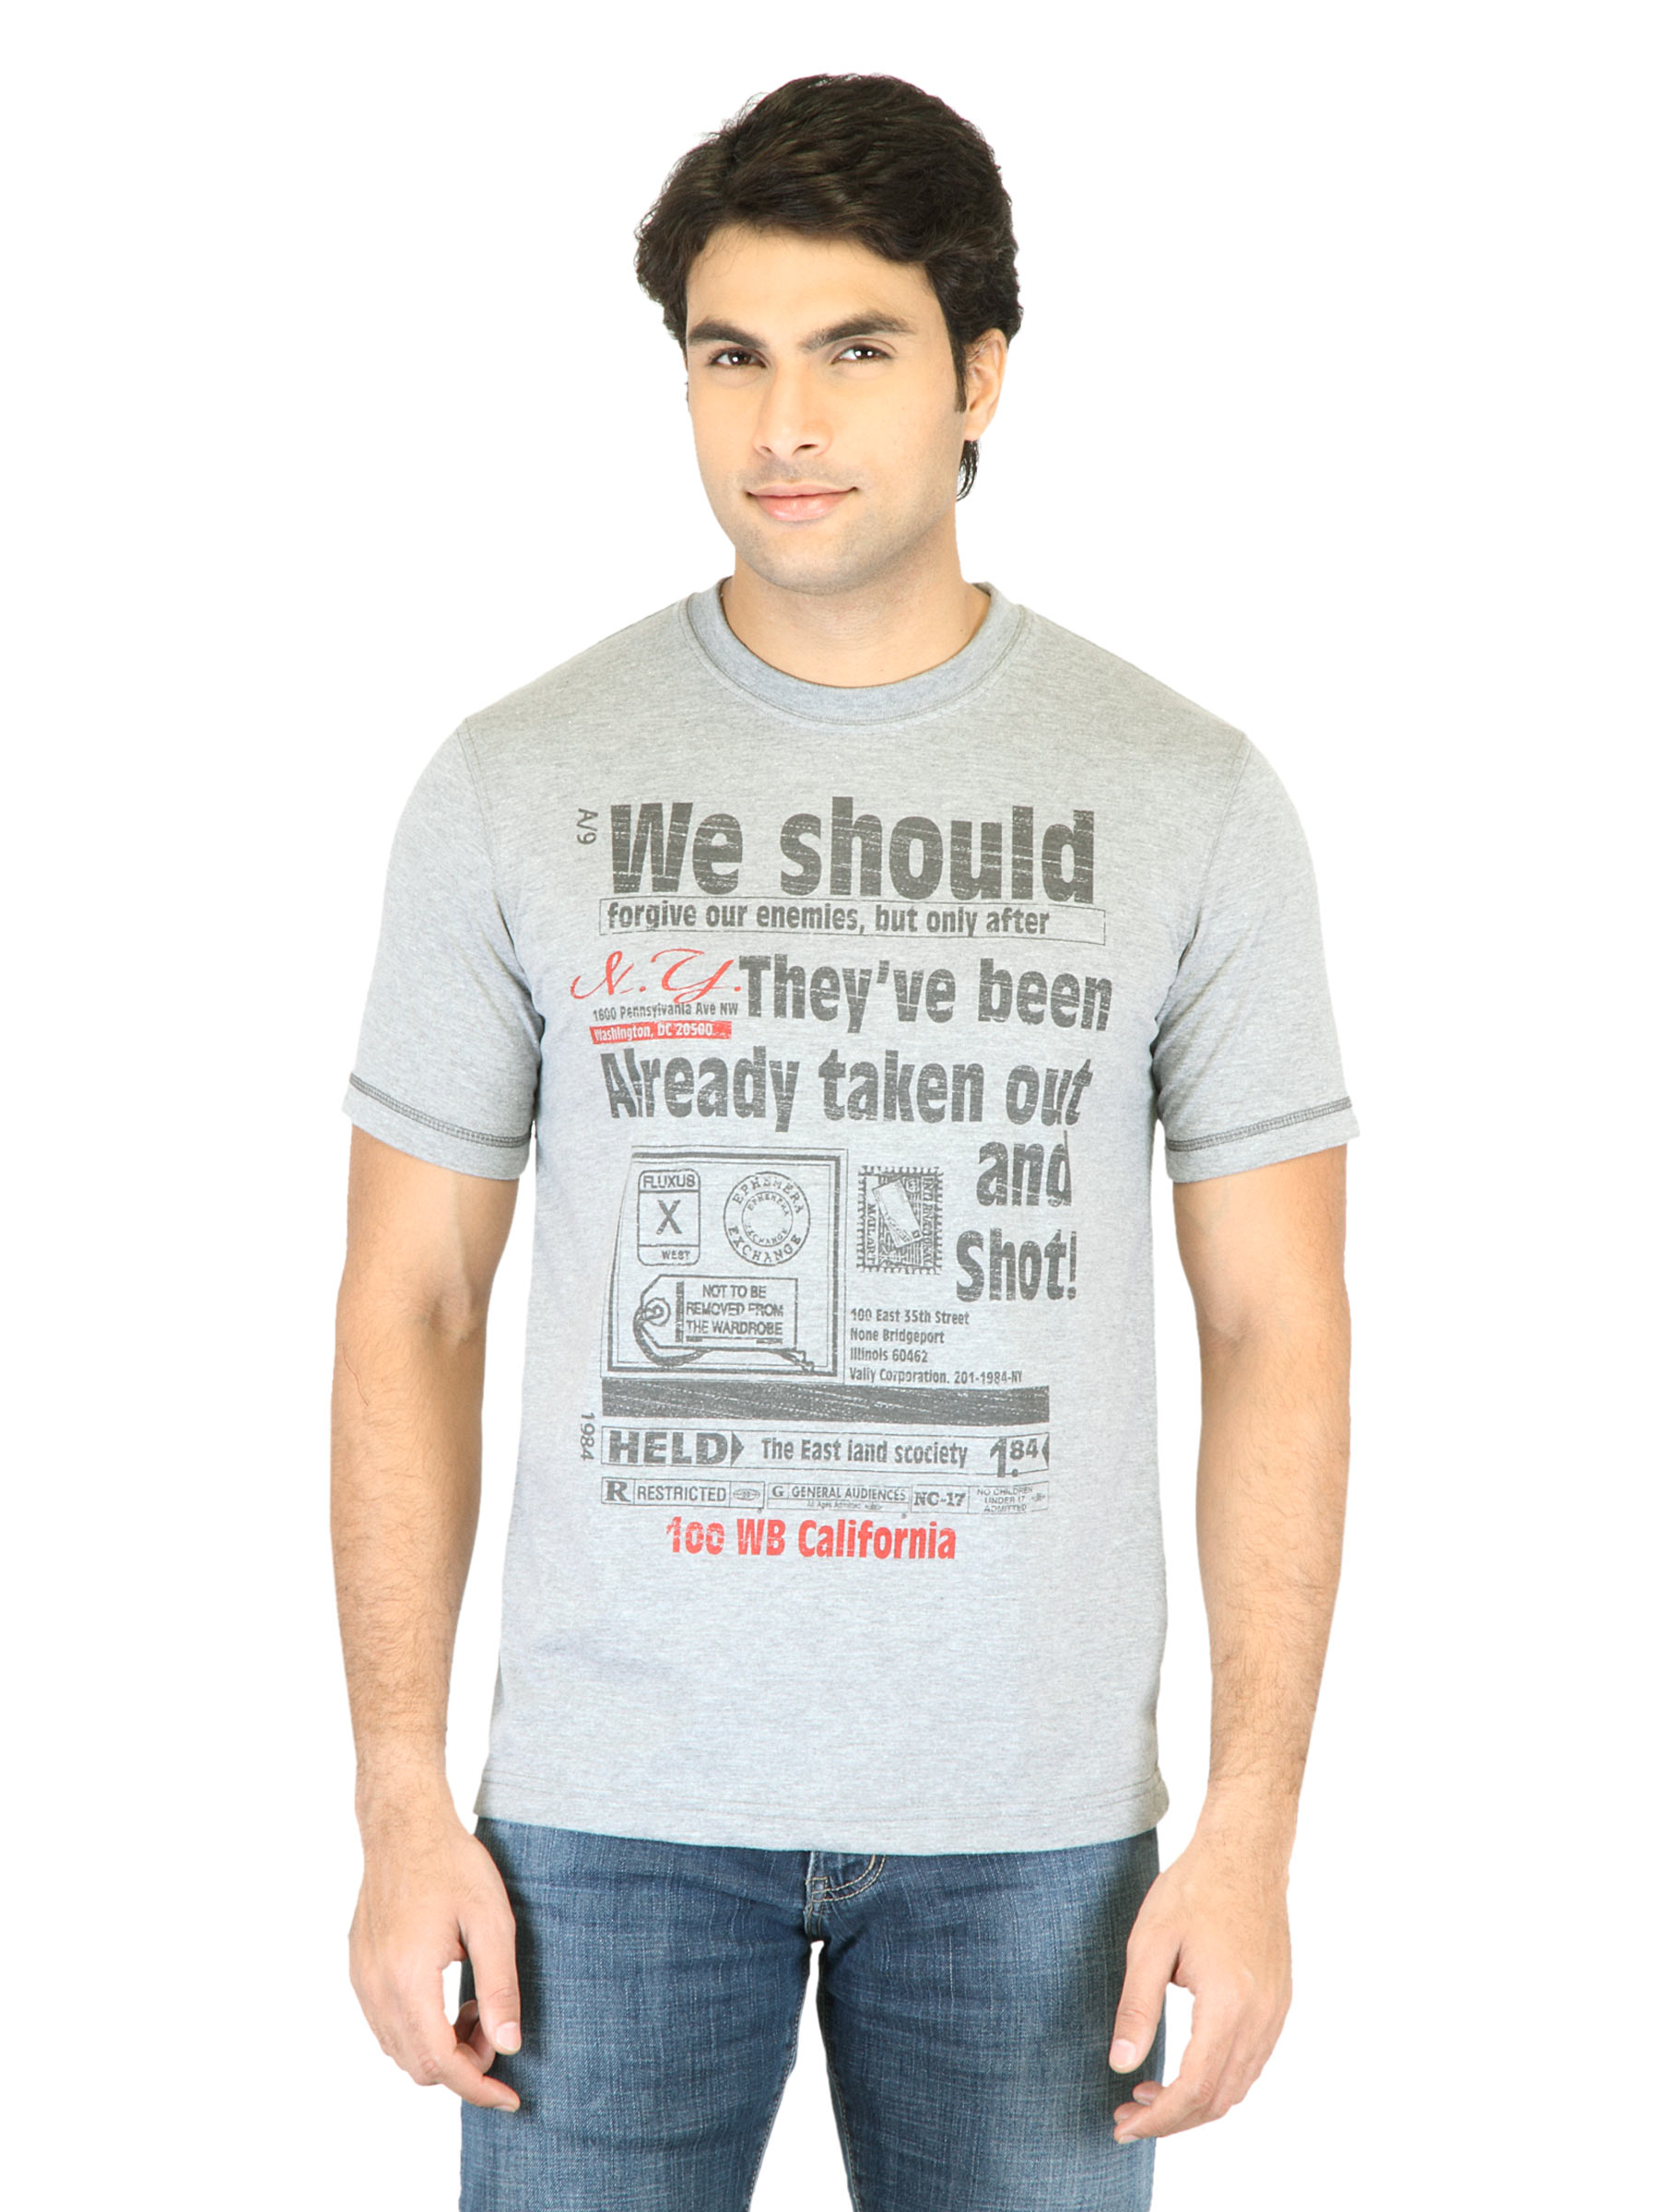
Mark Taylor Men Grey Printed T-shirt
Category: Apparel / Topwear / Tshirts
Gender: Men
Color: Grey
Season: Fall 2011
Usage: Casual